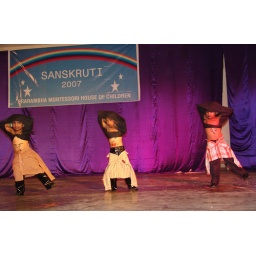
Performing Puppet dance, in red and white checks shirt